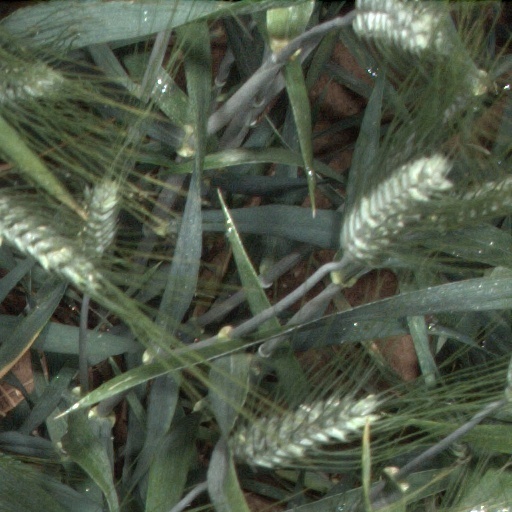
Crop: wheat